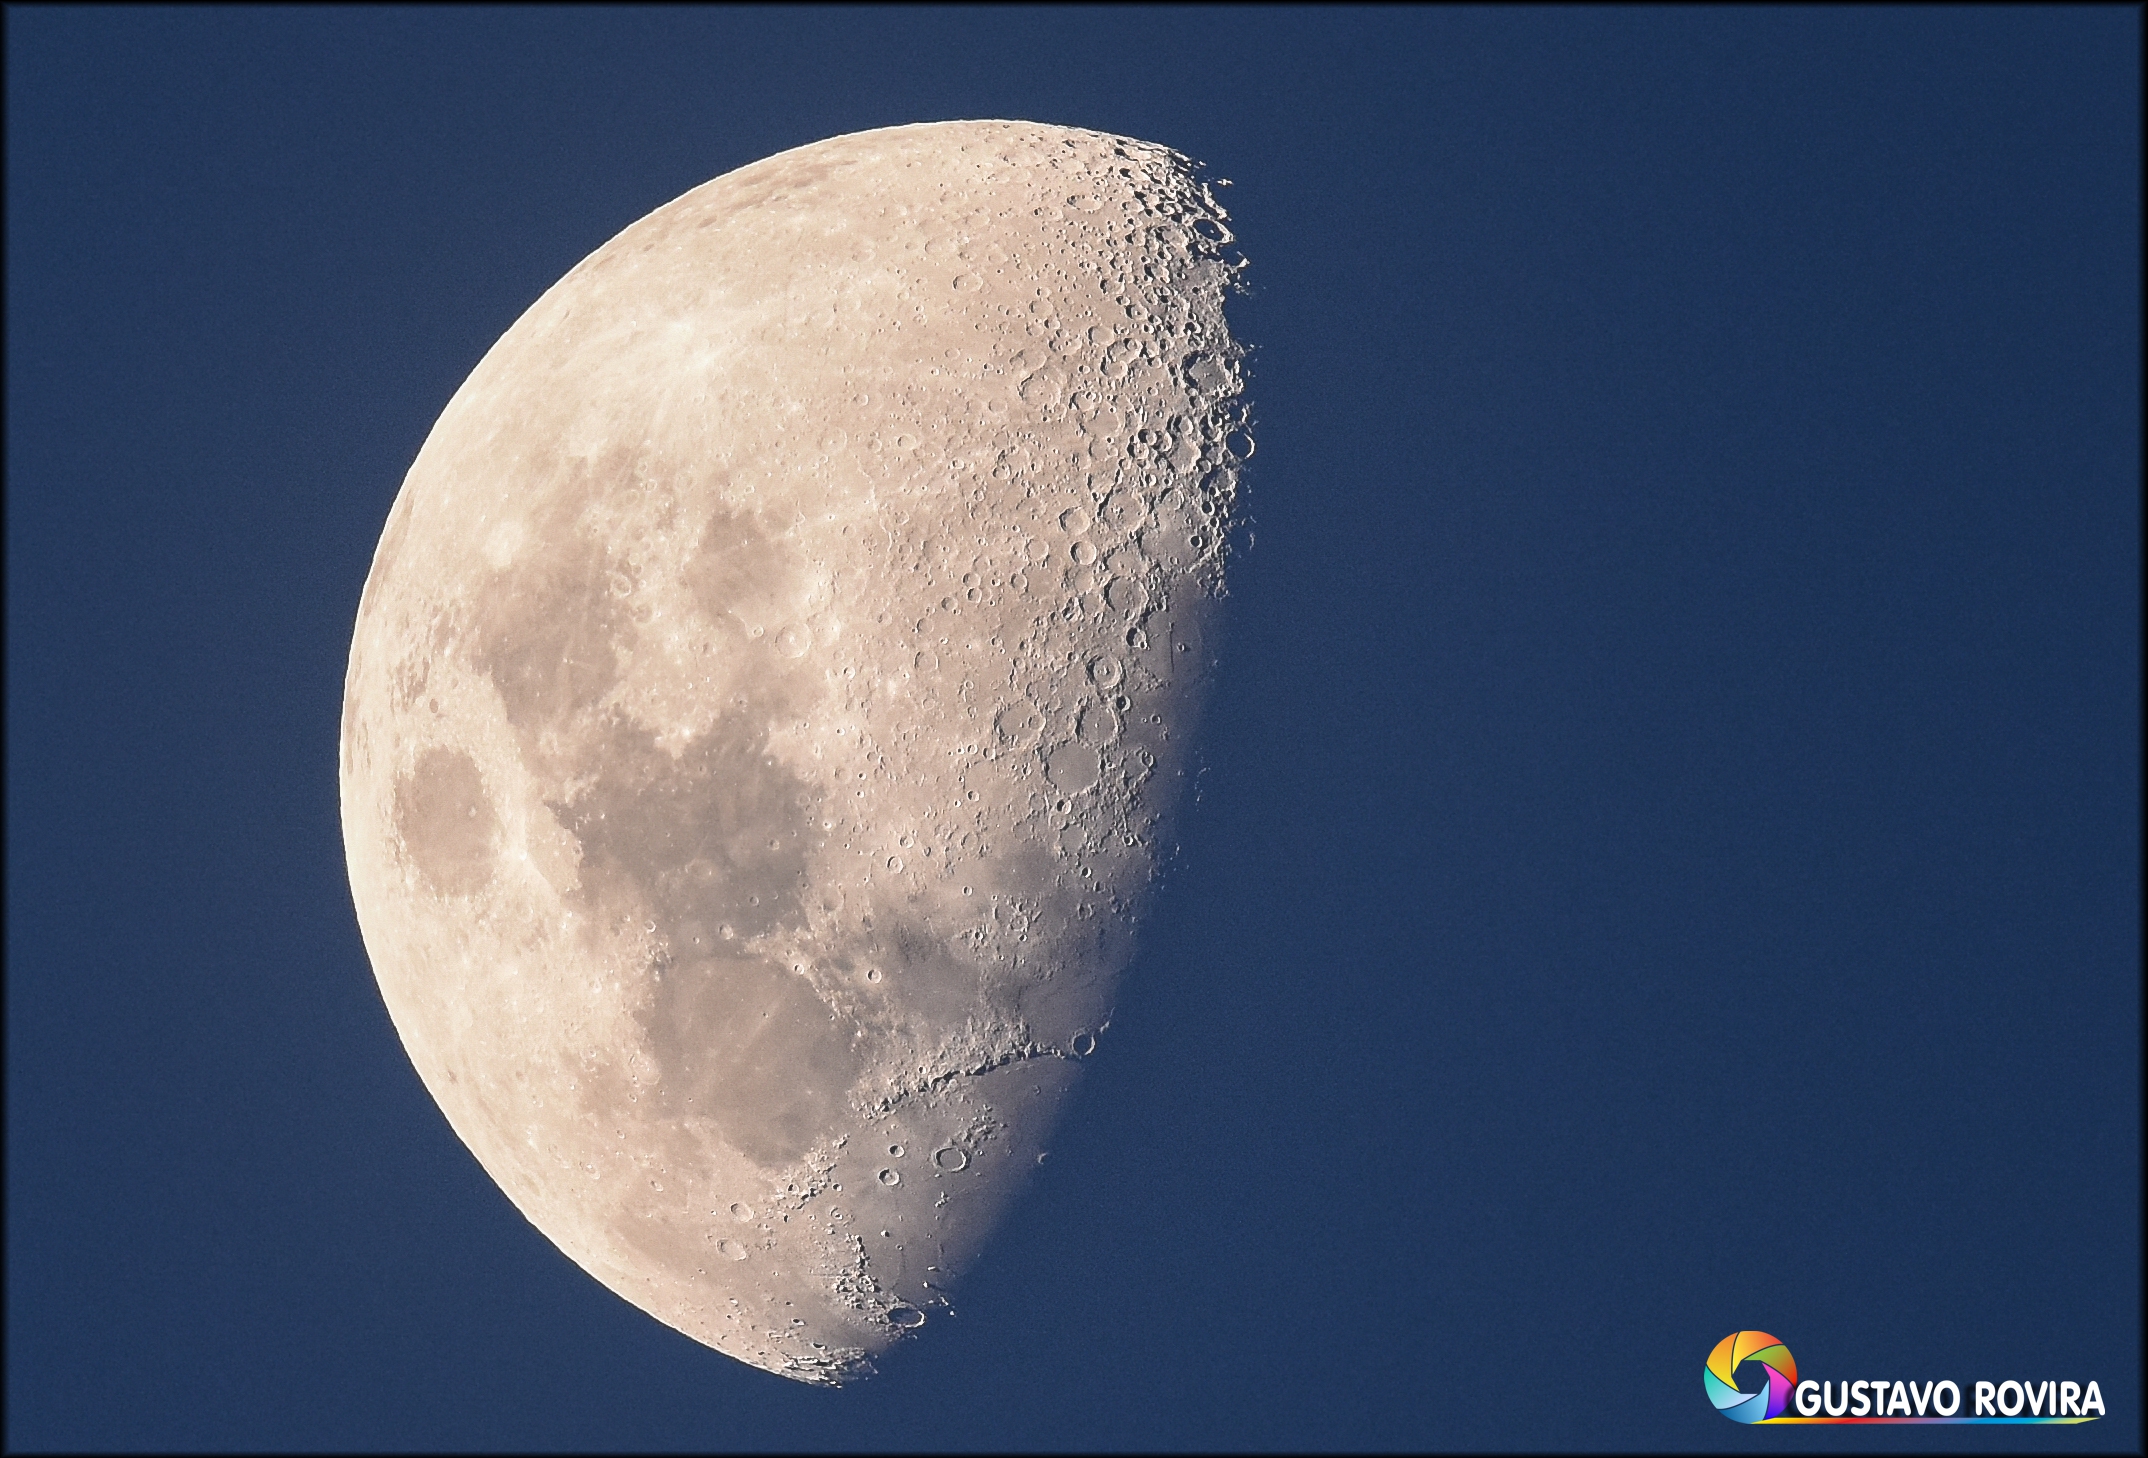
luna, moon, astronomical object, sky, astronomy, atmosphere, celestial event, space, font, midnight, outer space, night, world, moonlight, universe, science